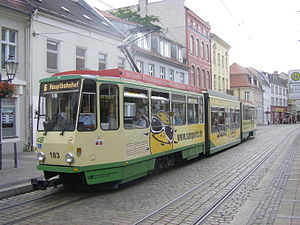
Verkehrsbetriebe Brandenburg an der Havel
Sporvogn i Brandenburg an der Havel.
Verkehrsbetriebe Brandenburg an der Havel GmbH er et selskab, der driver den offentlige trafik i Brandenburg an der Havel. Selskabet ejes af Technische Werke Brandenburg an der Havel GmbH, der igen ejes af byen. Der er fem sporvejslinier, ni buslinier og tre natbuslinier. Desuden ejer VBBr Fähre Neuendorf, der dog drives af Brandenburger Dienstleistungen GmbH.